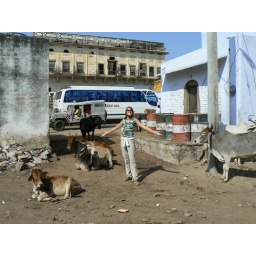
me in the cow yard outside my guest house